Feast of Corpus Christi

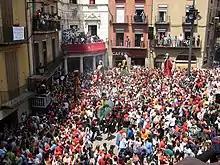
Patum de Berga

On the eve of the Feast of Corpus Christi, clergy bless Corpus Christi wreaths that are made of flowers. Corpus Christi wreaths and bouquets are often "attached to flags and banners, to houses, and to the arches of green boughs that span the streets." In Christian homes, these Corpus Christi wreaths are suspended on walls or displayed on doors and in windows. Corpus Christi wreaths are also "put up in gardens, fields, and pastures, with a prayer for protection and blessing upon the growing harvest."